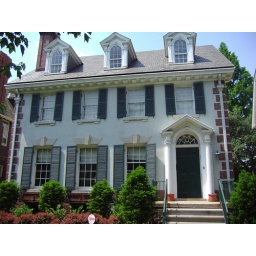
a fine house on one of the last few blocks of Seminole near Jefferson, where the houses are close-together and near the sidewalk.